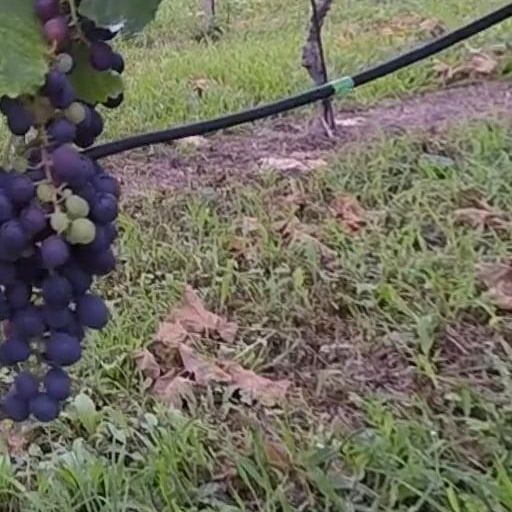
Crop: grape